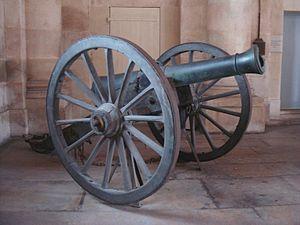
Le canon obusier de 12, surnommé le Canon de l'Empereur ou Canon Napoléon en hommage à Napoléon III, est un canon et obusier de campagne français.
Le Corps expéditionnaire de la Méditerranée est une des armées de la deuxième République française qui fut envoyé combattre la République romaine en 1849.